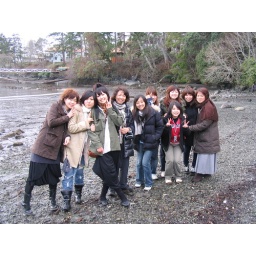
My class at the beach near my house